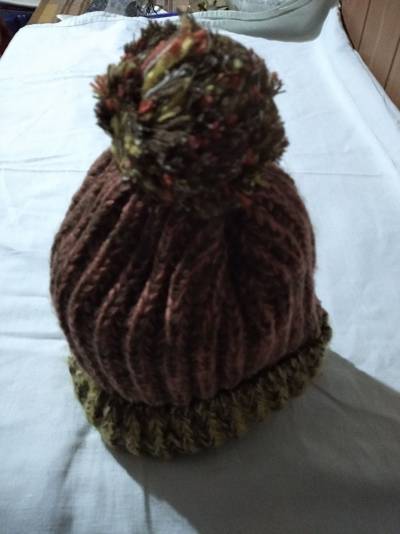
Waste category: clothes